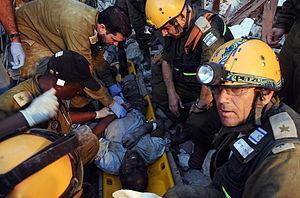
Les relations entre Israël et Haïti font référence aux relations bilatérales et diplomatiques entre la République d'Haïti et l'État d'Israël. Haïti a reconnu l'indépendance d'Israël le 17 mars 1949. L'ambassadeur d'Israël au Panama représente les intérêts israéliens en Haïti, dans la mesure où Israël dispose d'un consulat honoraire dans la capitale de Port-au-Prince.